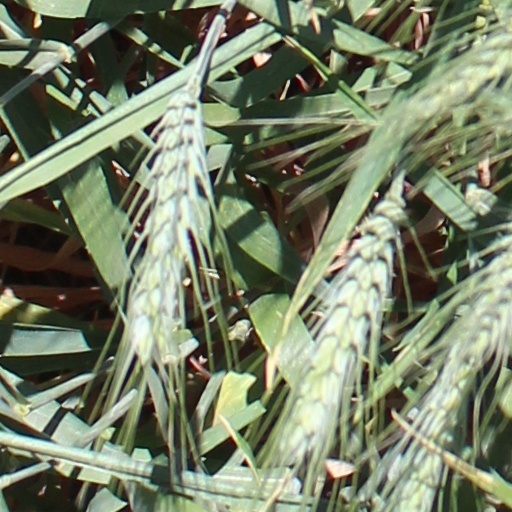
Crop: wheat